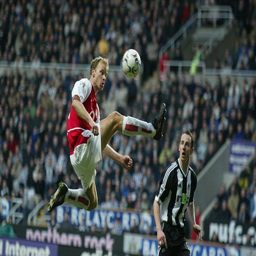
footballer won award and even has his own statue